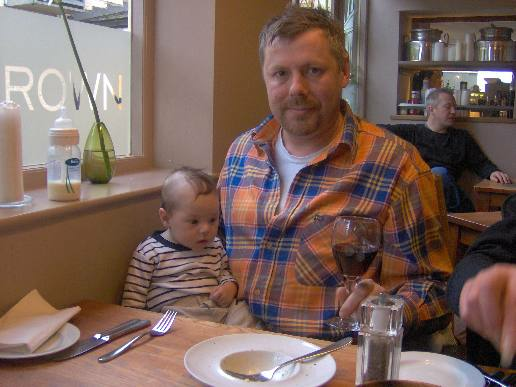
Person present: Yes